Dudley Ryder (judge)

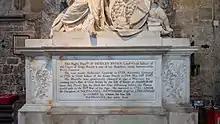
The tomb of Lord Dudley Ryder

Sir Dudley Ryder, (4 November 1691 – 25 May 1756) was a British lawyer, writer and politician who sat in the House of Commons of Great Britain from 1733 until 1754 when he was appointed Chief Justice of the King's Bench.